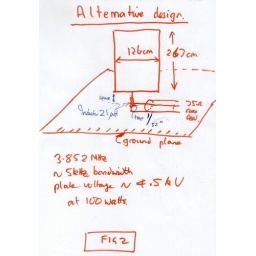
wide plate above ground plane